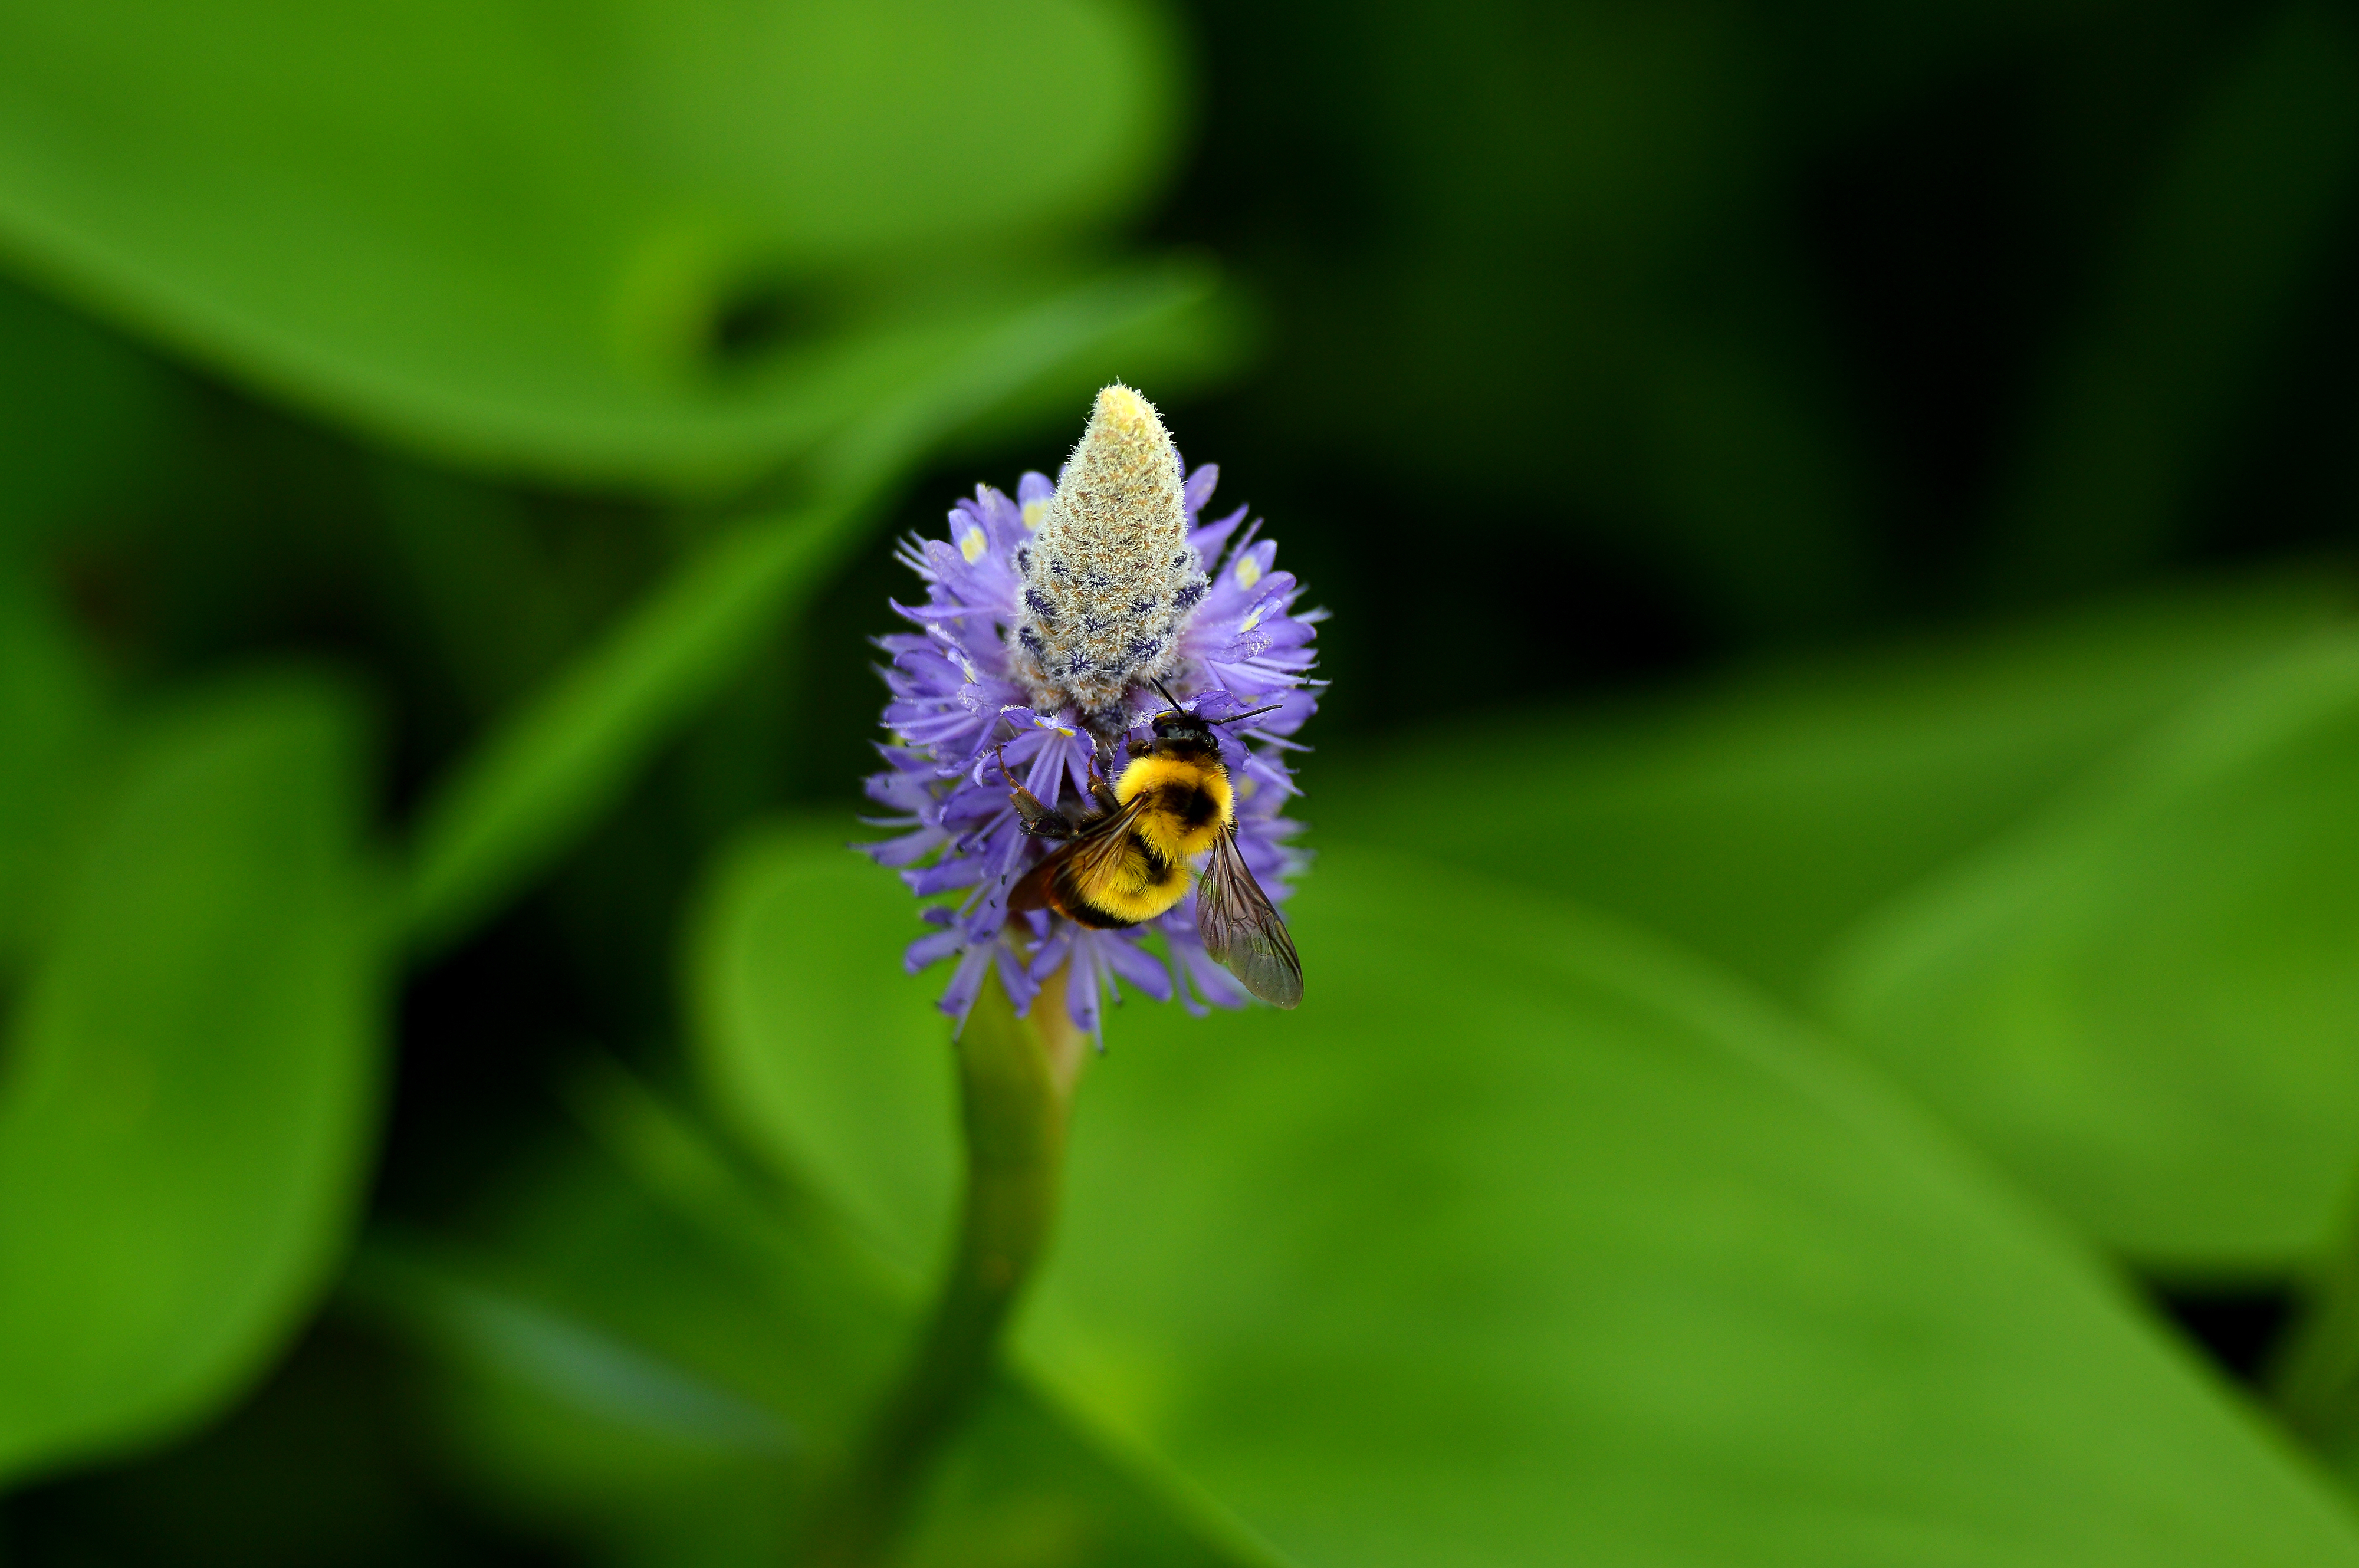
nature, grass, plant, photography, meadow, leaf, flower, purple, petal, green, insect, botany, flora, fauna, invertebrate, wildflower, close up, bee, bumble bee, nectar, macro photography, flowering plant, honey bee, plant stem, land plant, membrane winged insect